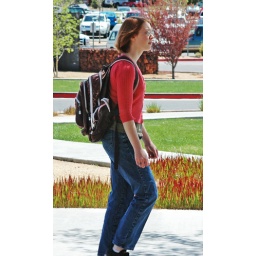
female in red shirt